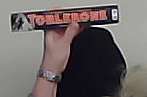
Product: toblerone_black